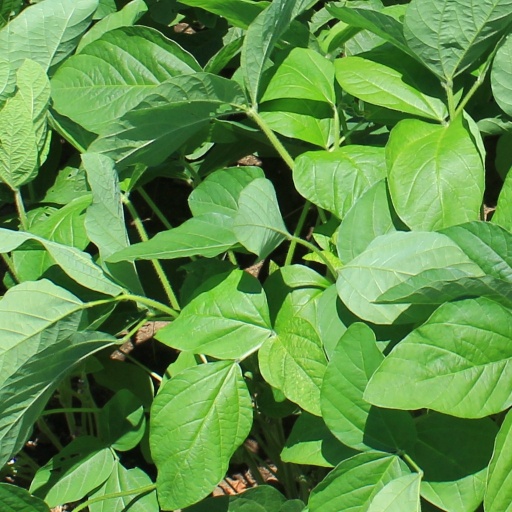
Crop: soybean